Purnima (film)

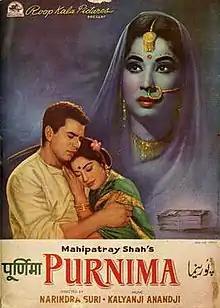

Purnima is a 1965 Indian family entertainment romance film produced by Mahipatray Shah and directed by Narendra Suri in Hindi language under the Roopkala Pictures company.